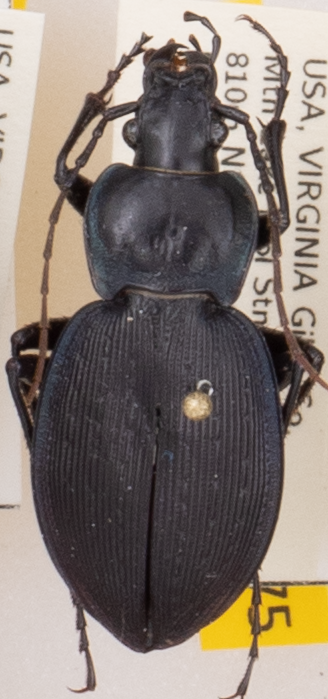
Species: Carabus goryi
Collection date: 2019-05-07
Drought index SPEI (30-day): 0.966
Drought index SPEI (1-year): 2.09
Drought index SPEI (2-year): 2.09